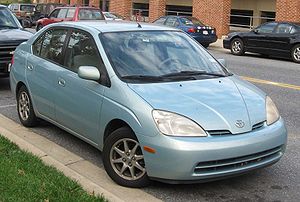
Toyota Prius
Den første Priusmodel som solgtes udenfor Japan med modelnummer NHW11. Produceret 2000-2003.
Toyota Prius er en stor mellemklasse hybridbil der fremstilles af Toyota. Bilen har en elmotor, en benzinmotor og en generator, som er sammenkoblet via. et planetgear og en CVT-transmission. Den har et batteri af typen Nikkel-metalhydrid-akkumulator som oplades med generatoren, som drives af benzinmotoren, eller gennem at elmotoren udnyttes som generator ved bremsning.